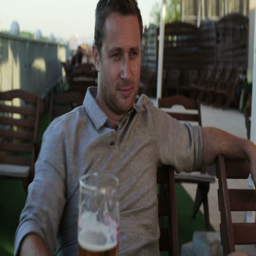
man drinking beer in the restaurant on the terrace